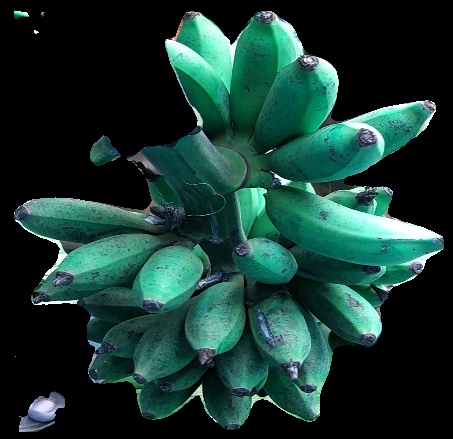
Variety: rasbale
Grade: grade3